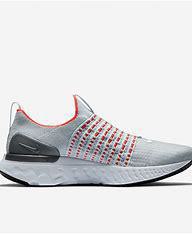
Brand: Nike
Model: React Phantom Run Flyknit 2